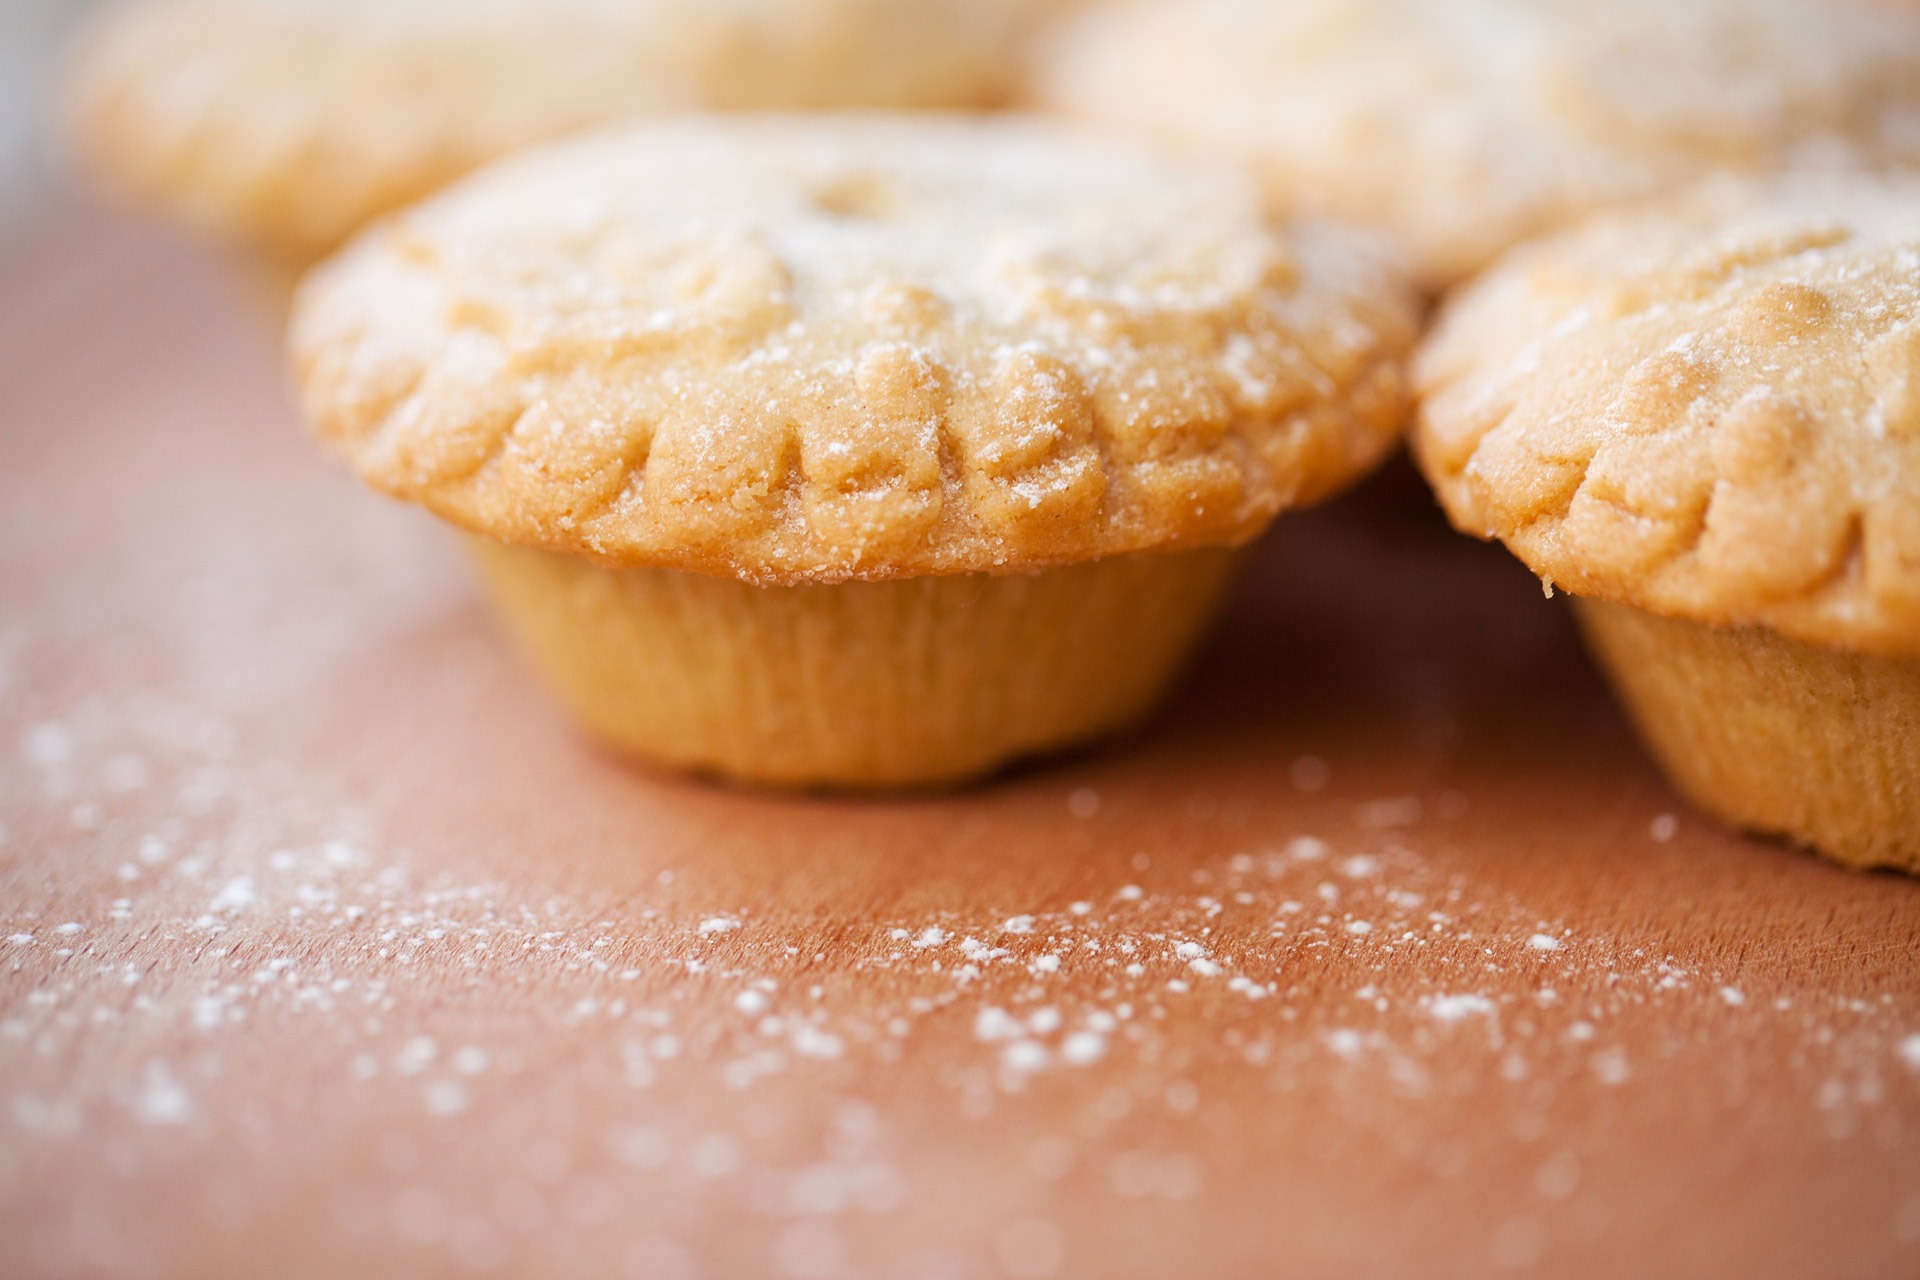
table, sweet, celebration, dish, food, produce, baking, christmas, dessert, pastry, festive, muffin, icing, british, english, december, noel, mince pies, xmas, sweetness, traditional, baked goods, flavor, snickerdoodle, mince pie